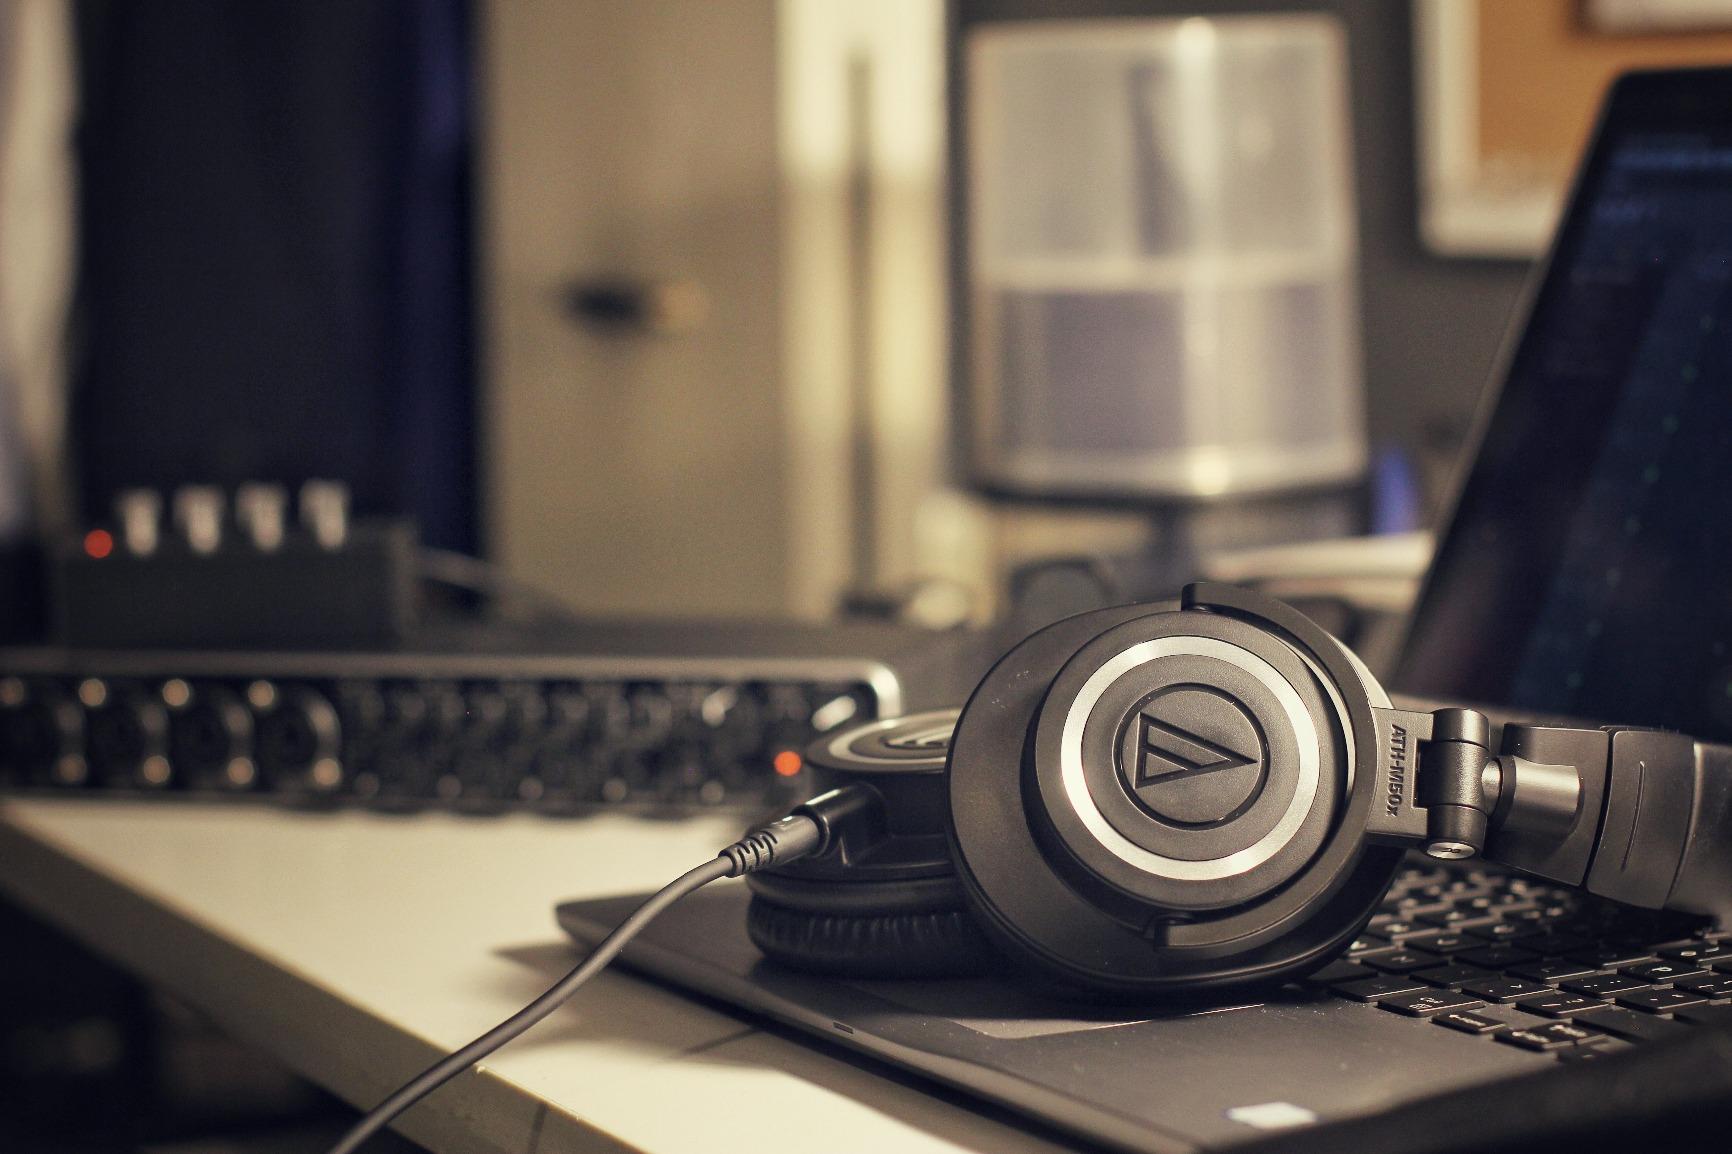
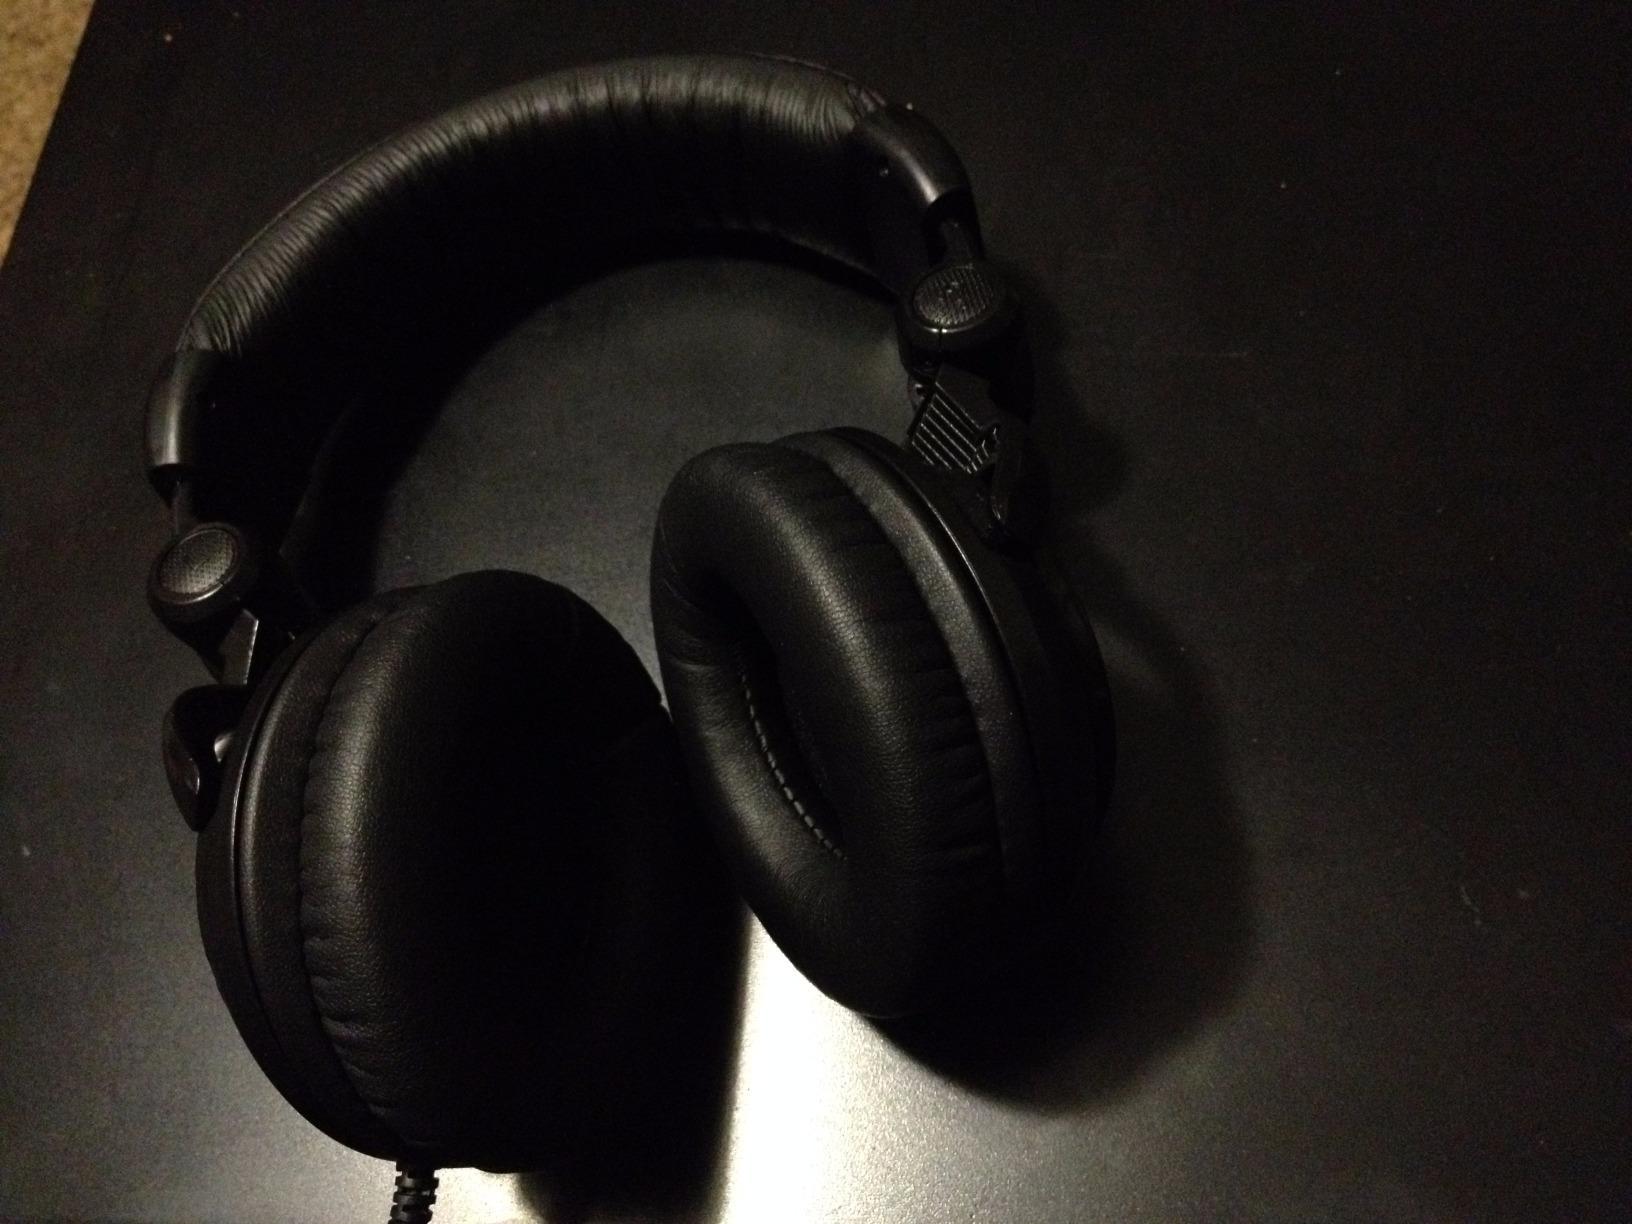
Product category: headphones
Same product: no